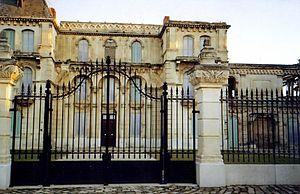
Marcel Pagnol est un écrivain, dramaturge, cinéaste et producteur français, né le 28 février 1895 à Aubagne et mort à Paris le 18 avril 1974.